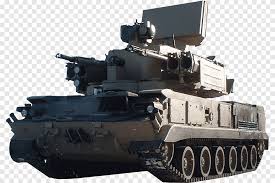
Label: Air Defense